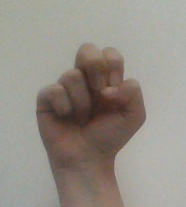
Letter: gaaf